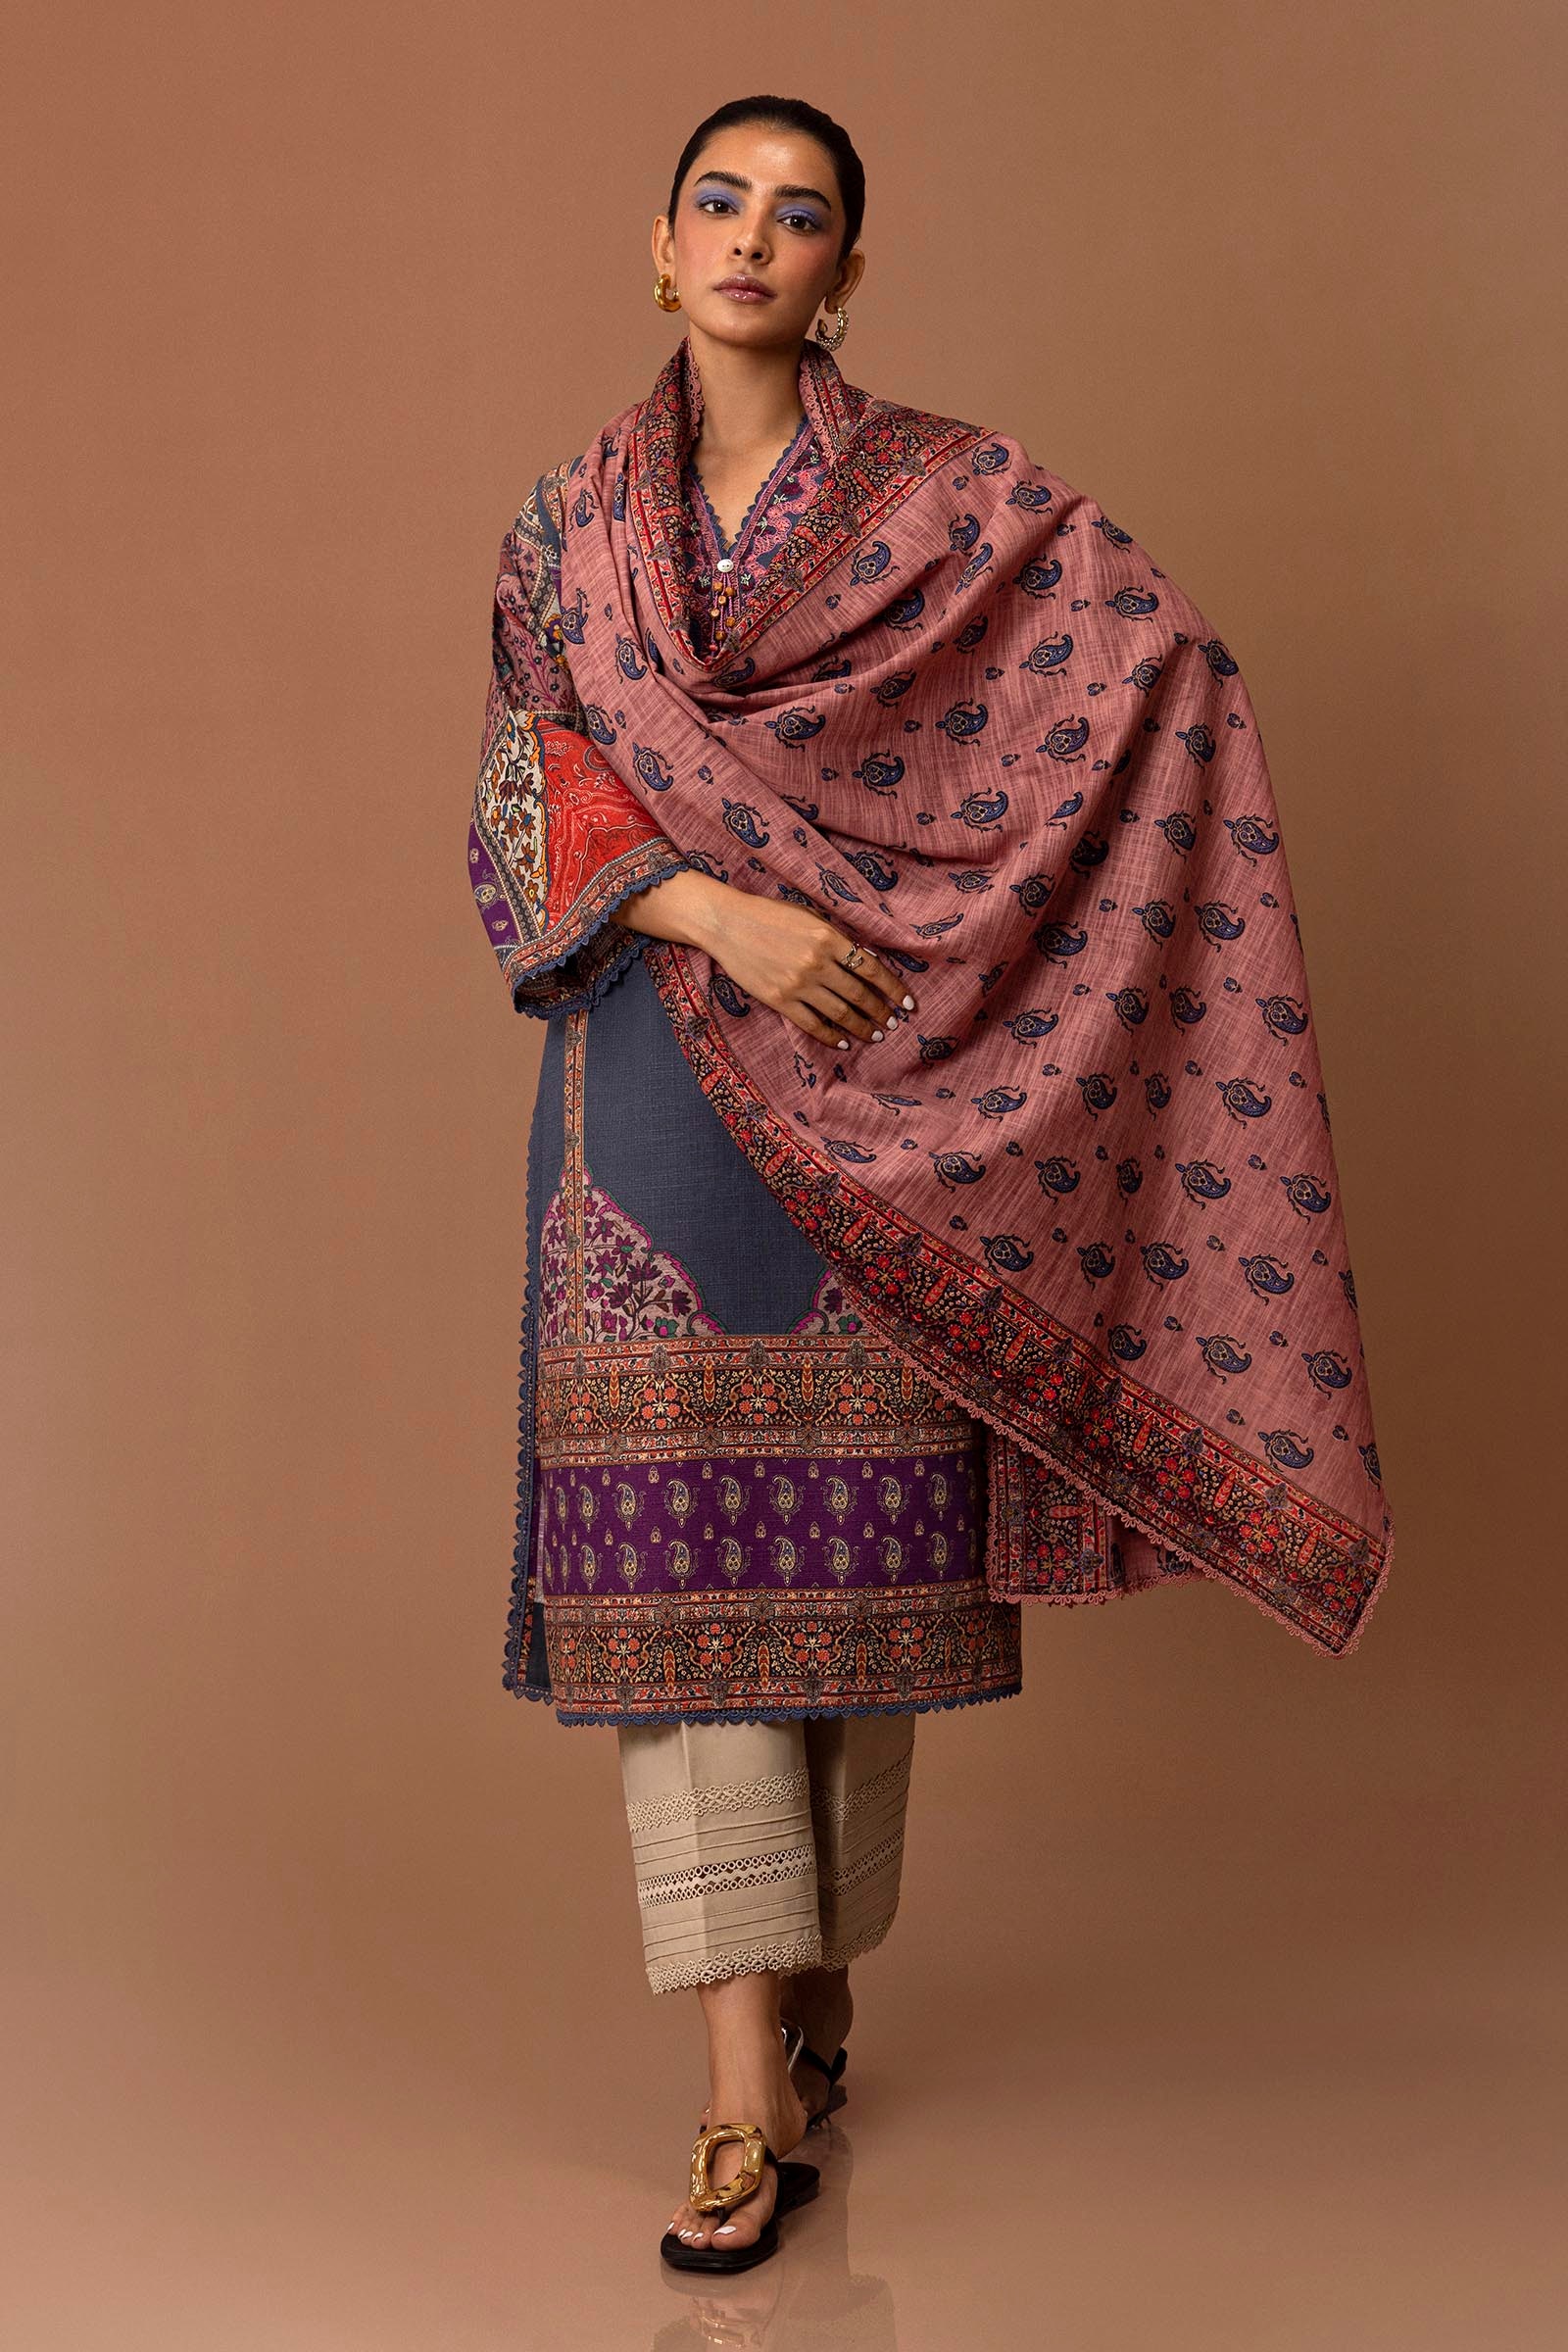
maroon multi kashmir silk dupatta